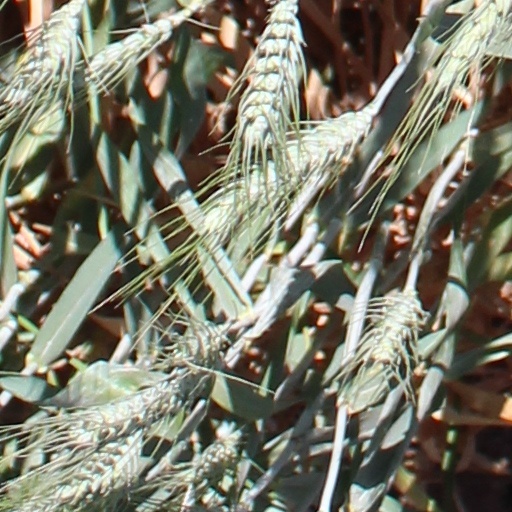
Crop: wheat